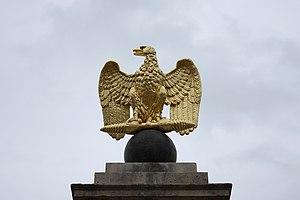
Aigle impériale sur le portail principal du Château de Fontainebleau.
Le château de Fontainebleau est un château royal de styles principalement Renaissance et classique, près du centre-ville de Fontainebleau, à une soixantaine de kilomètres au sud-est de Paris, en France. Les premières traces d'un château à Fontainebleau remontent au XIIᵉ siècle. Les derniers travaux sont effectués au XIXᵉ siècle.